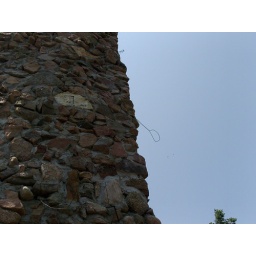
face in the wall, face in the wall